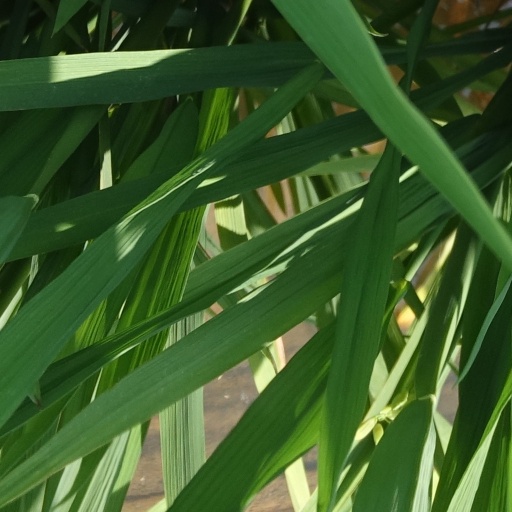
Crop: rice